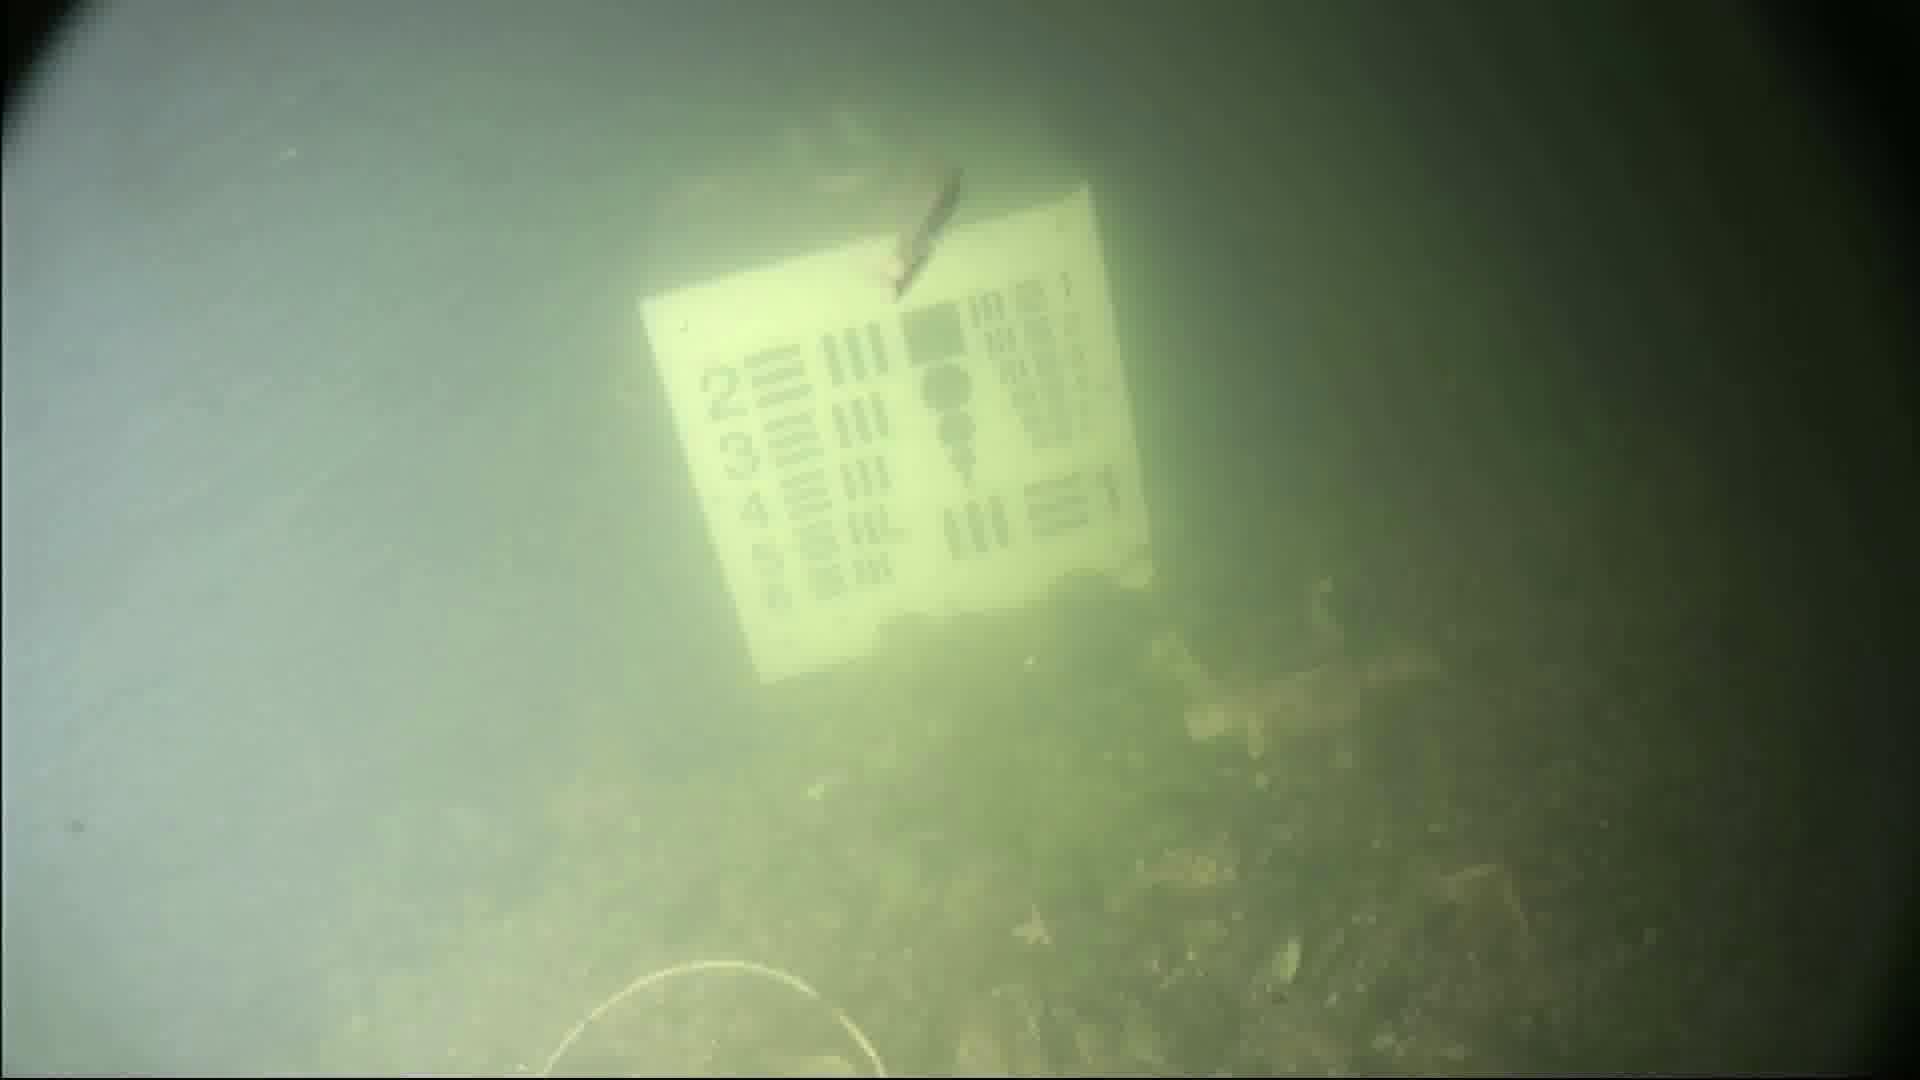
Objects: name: starfish
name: small_fish
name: crab